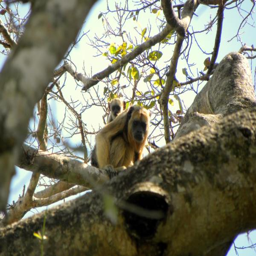
automotive industry business watching safari